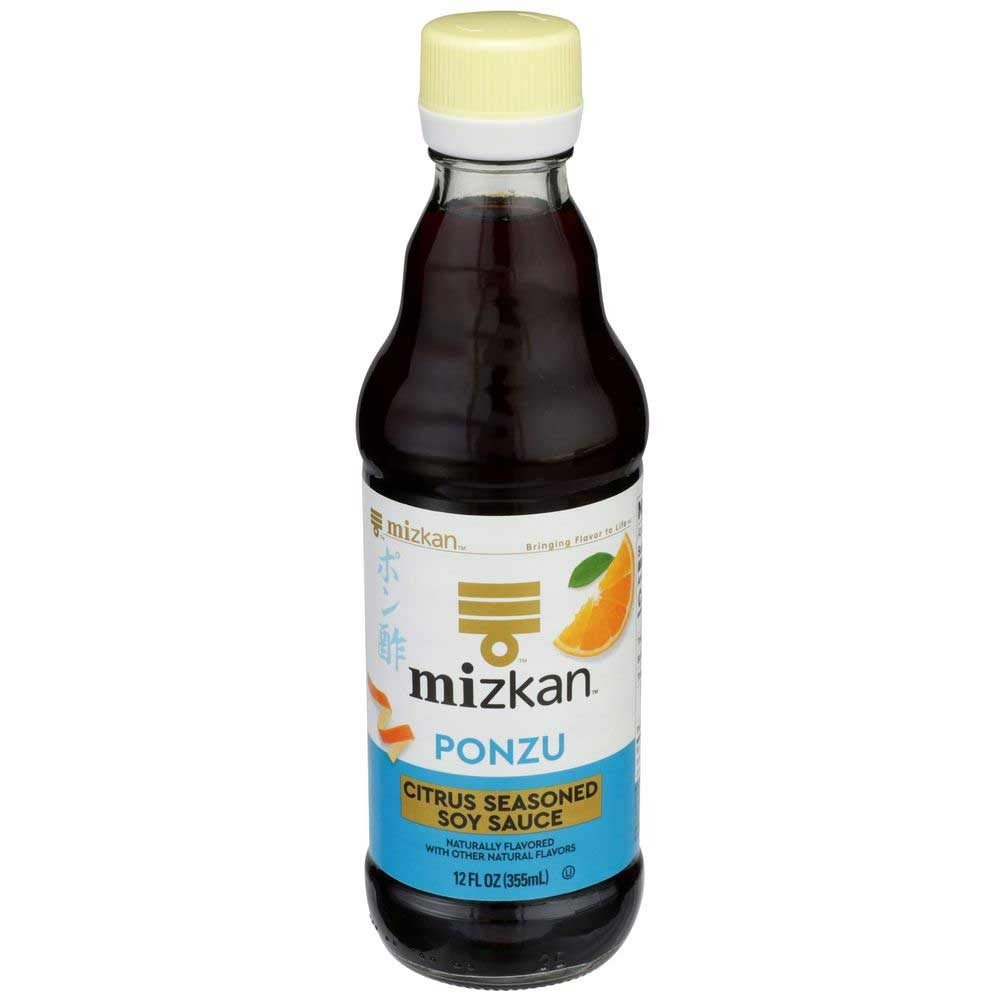
Item Name: Mizkan Ponzu Citrus Seasoned Soy Sauce, 12 Ounce -- 6 per case.
Value: 12.0
Unit: Ounce

Price: 46.99